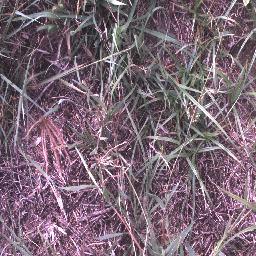
Label: negative